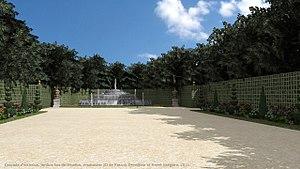
Cascade d'Arthelon, qui termine l'allée basse des jardins bas du château de Meudon, vers 1700.
Le château de Meudon, dit château royal de Meudon, palais impérial de Meudon ou Domaine national de Meudon, est un château français situé à Meudon, dans le département des Hauts-de-Seine. Il est notamment la résidence de la duchesse d'Étampes, du cardinal de Lorraine, d'Abel Servien, de Louvois ainsi que de Monseigneur, dit le Grand Dauphin, qui lui adjoint en annexe le château de Chaville. Incendié en 1795 et en 1871, le Château-Neuf, dont la démolition est un temps envisagée, est conservé pour sa majeure partie. Il est transformé à partir de 1878 en observatoire servant de réceptacle à une lunette astronomique, avant d'être rattaché à l'Observatoire de Paris en 1927.